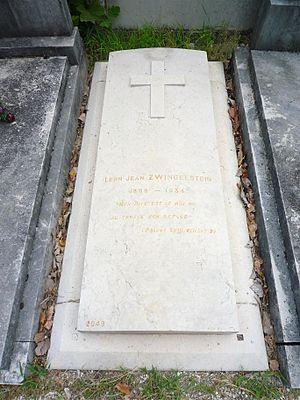
Tombe de l'alpiniste grenoblois Léon Zwingelstein (1898-1934). Cimetière Saint-Roch, carré 21, rang 1 latéral, tombe 2049.
Léon Zwingelstein est un alpiniste né le 16 octobre 1898 à Rennes, et mort accidentellement le 13 juillet 1934 lors de l'ascension du pic de l'Olan, à la limite des départements de l'Isère et des Hautes-Alpes. Il est réputé pour avoir réalisé en solitaire la traversée de l'arc alpin en 1933.